Lubee Bat Conservancy

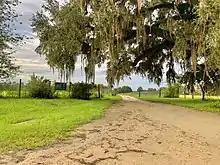
Entrance to Lubee Bat Conservancy

Lubee Bat Conservancy is a nonprofit organization in Gainesville, Florida. The organization was founded in 1989 by Luis F. Bacardi as a center for the research, conservation, and breeding of endangered animals; it later narrowed its focus solely to bats, particularly megabats.